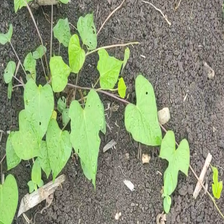
Weed species: Obscure_morning _glory(Ipomoea obscura)